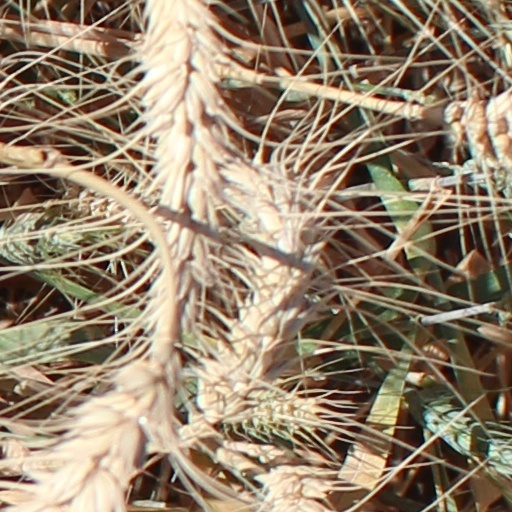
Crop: wheat